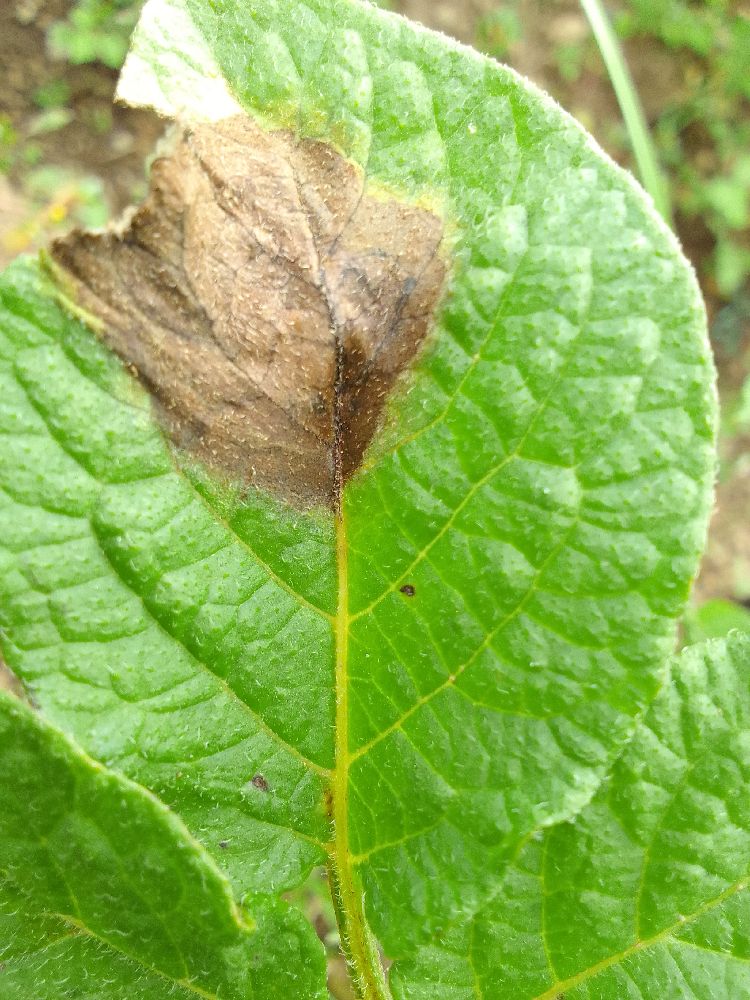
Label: Late blight